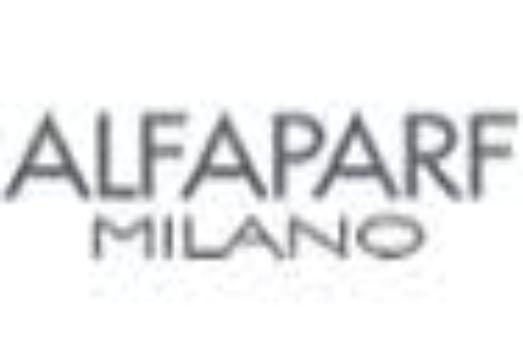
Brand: ALFAPARF
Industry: Necessities